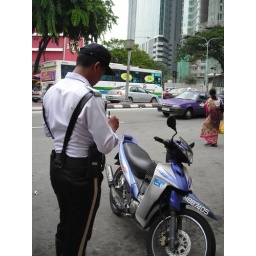
i hope this is not kermin's one.. i remember his bike is blue in color